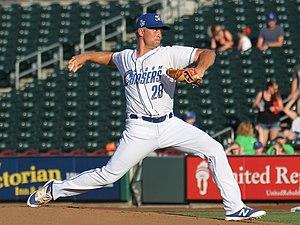
Glenn Michael Sparkman est un lanceur droitier des Blue Jays de Toronto de la Ligue majeure de baseball.